Amstel Gold Race (men's race)

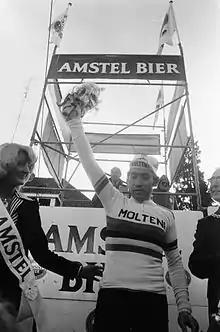
Eddy Merckx, in the rainbow jersey, on the podium after winning the 1975 Amstel Gold Race

The present course features more than 30 short climbs which come in faster succession as the race progresses, meaning riders have little time to recover in between the hills. 25 climbs are covered in the last 165 kilometres of the race, with eight coming in the final 45 kilometres. The steepest are the Cauberg, Keutenberg and Eyserbosweg. Some ascents are as steep as 22% (Keutenberg), others are more gently sloped. In contrast to the cobbled "bergs" in the Tour of Flanders, the hills in Limburg are all asphalted.